Electric steam boiler

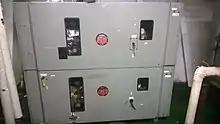
Electric steam boiler on the training ship Golden Bear

An electric steam boiler is a type of boiler where the steam is generated using electricity, rather than through the combustion of a fuel source. Such boilers are used to generate steam for process purposes in many locations, for example laundries, food processing factories and hospitals. Although they are more expensive to run than gas-fired or oil-fired boilers they are popular because of their simplicity and ease of use. Because of the large currents required, they are normally run from a three-phase electricity supply. They convert electrical energy into thermal energy with almost 100% efficiency but the overall thermal efficiency is variable, depending on the efficiency with which the electricity is generated.